Biloxi National Cemetery

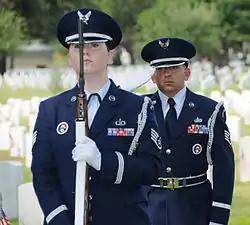
2011 Memorial Day ceremony at Biloxi National Cemetery

Biloxi National Cemetery is a U.S. National Cemetery that is located in Biloxi, Mississippi on the grounds of the Department of Veterans Affairs Medical Center (VAMC), near Keesler Air Force Base. It occupies approximately , and is site to over 27,000 interments as of 2021.